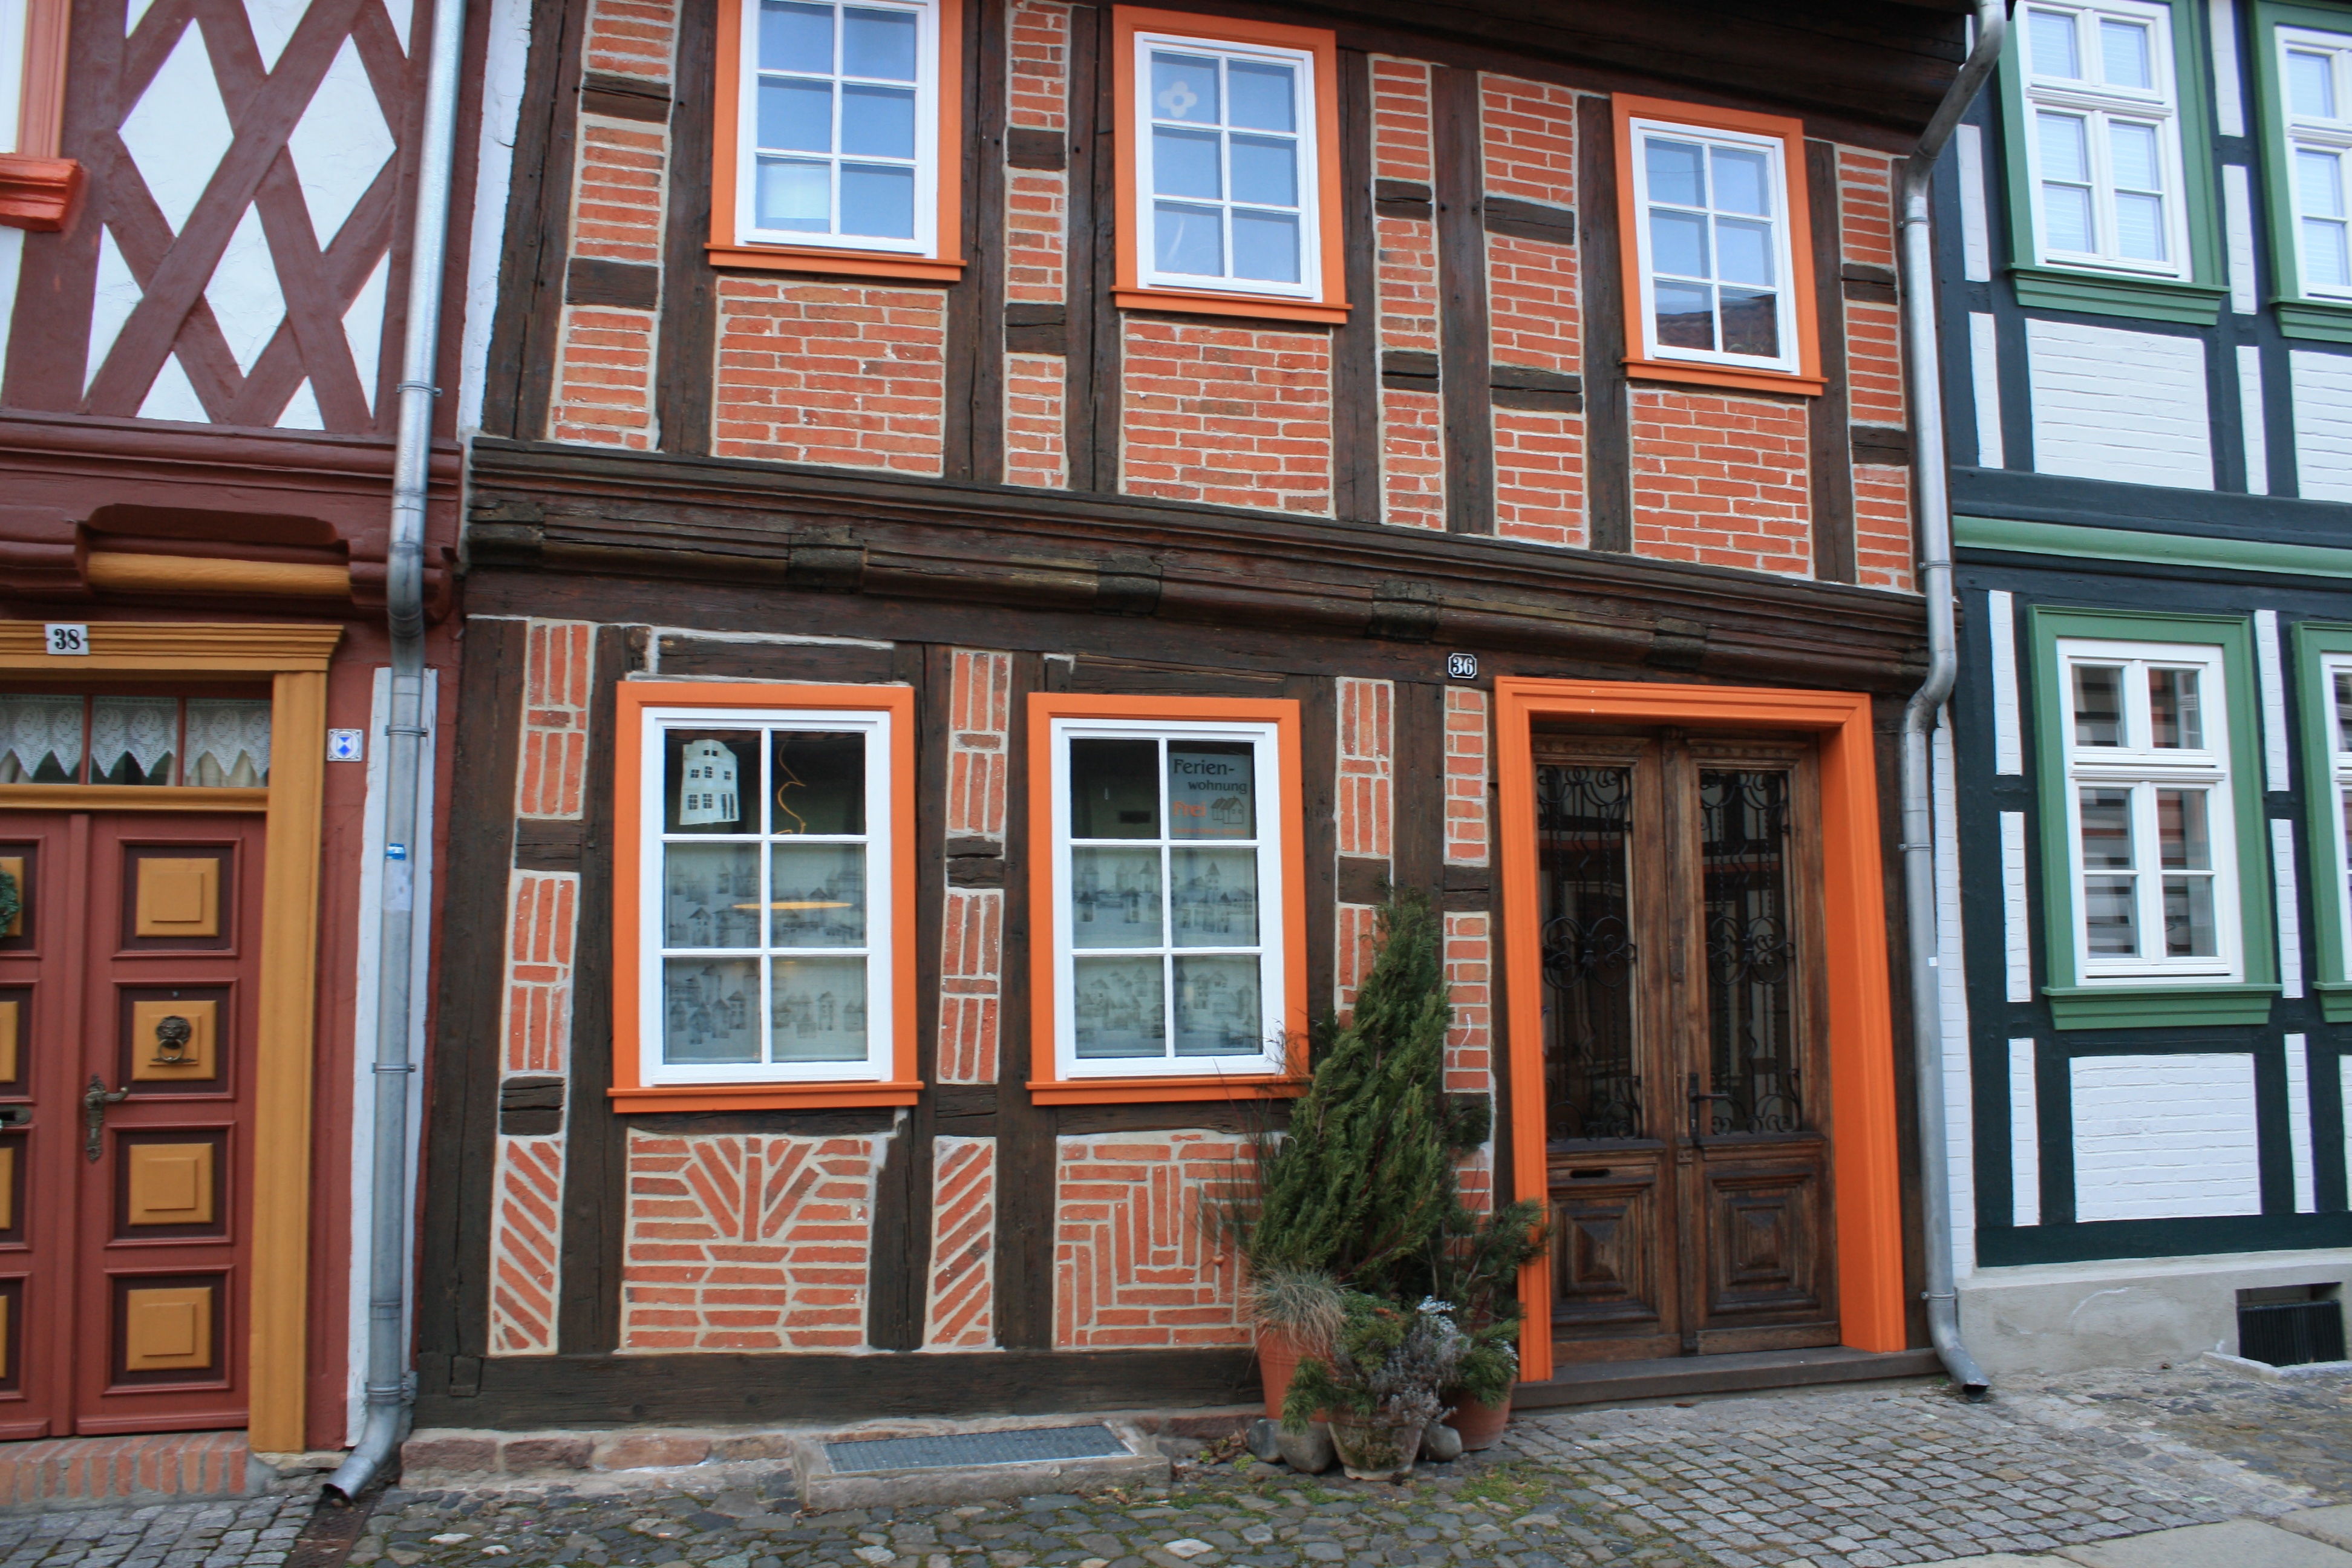
architecture, wood, house, window, town, building, home, cottage, facade, property, brick, door, estate, neighbourhood, fachwerkhaus, residential area